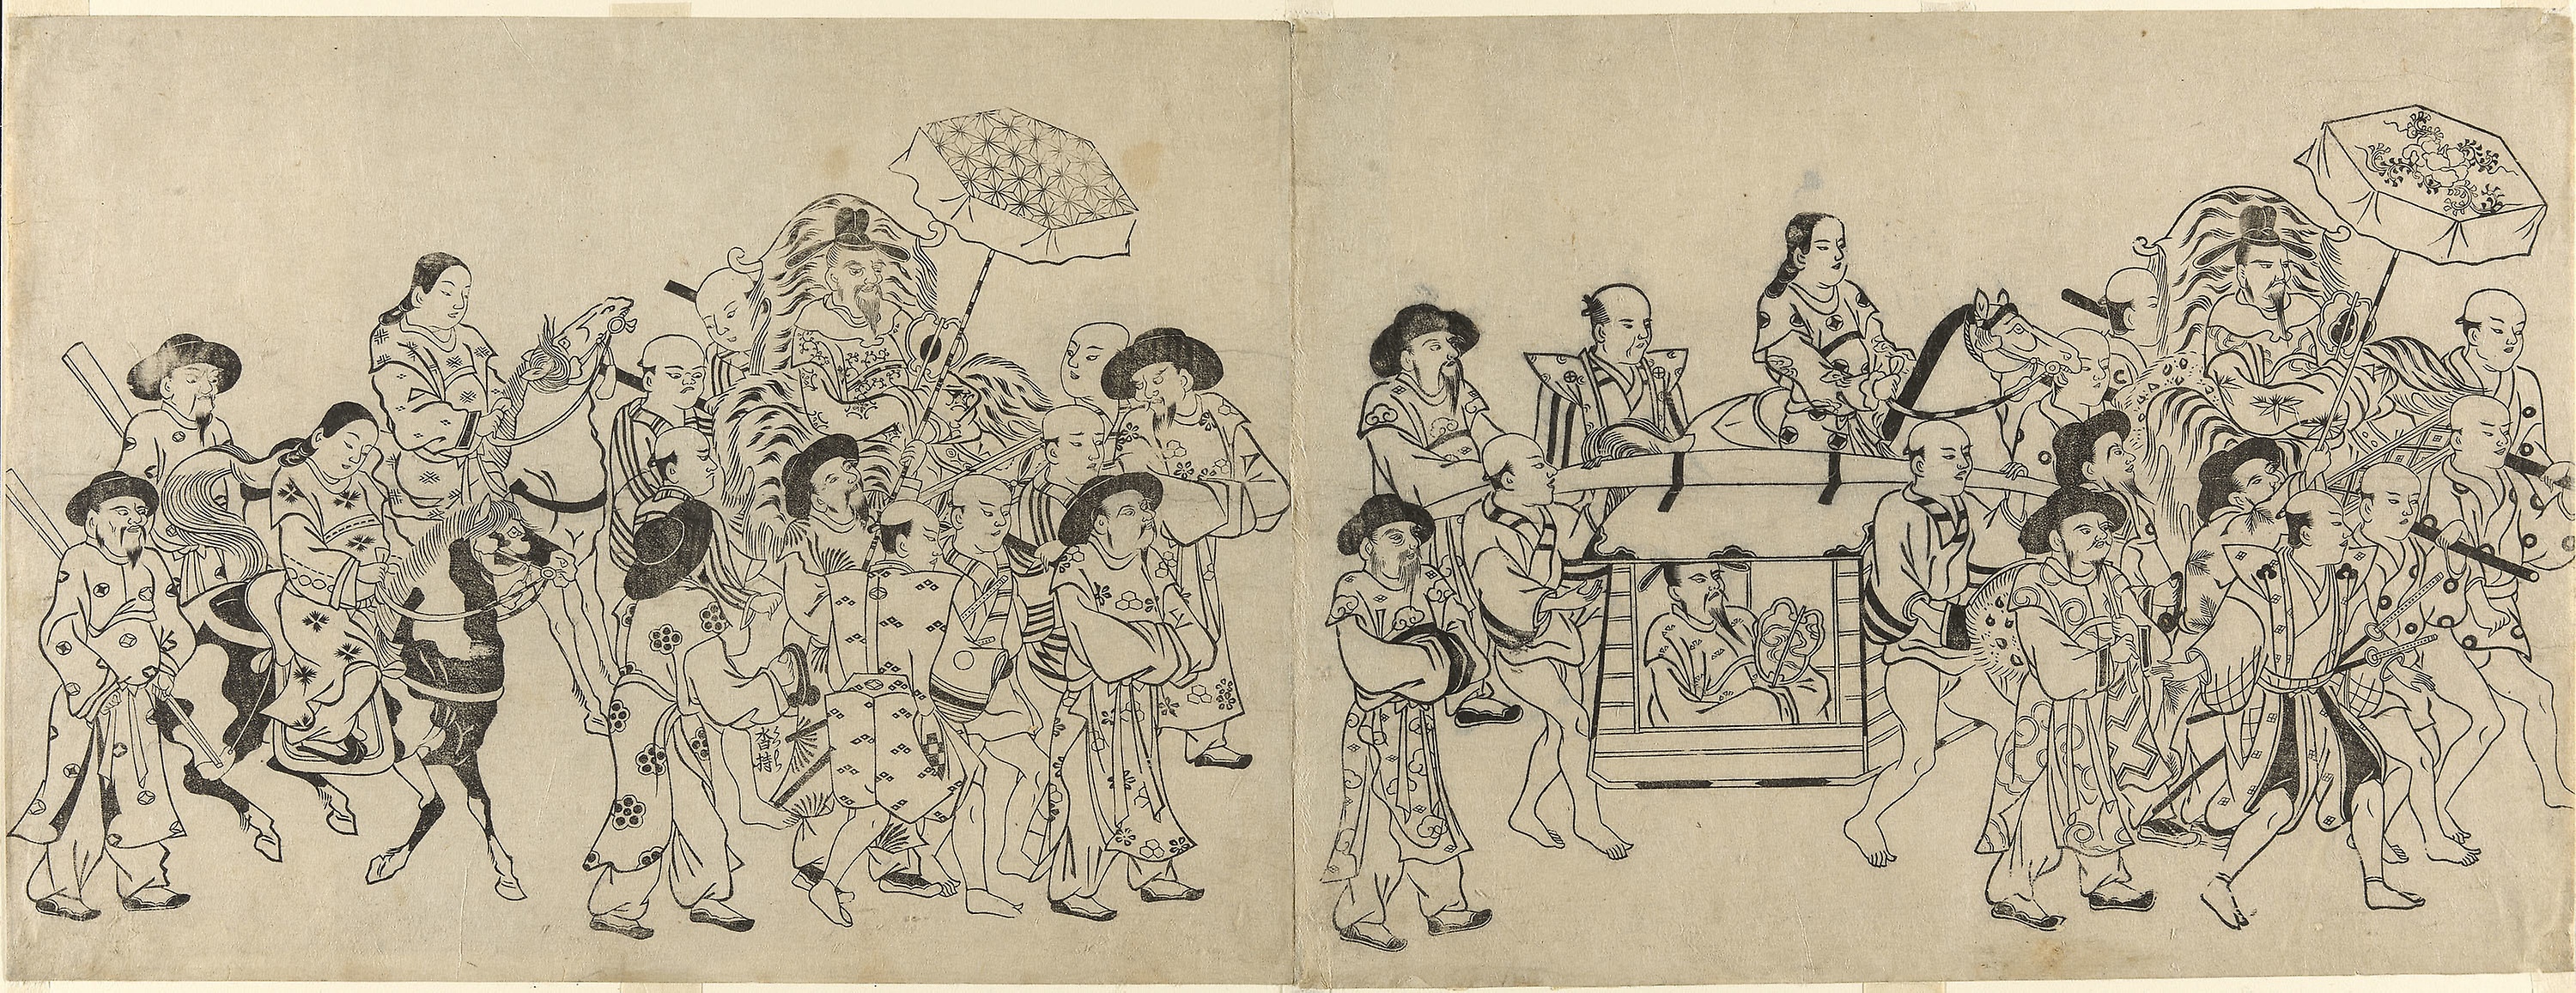
cartoon, drawing, art, sketch, illustration, printmaking, artwork, line art